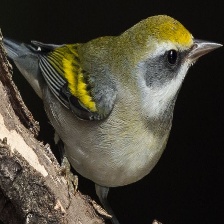
Species: GOLD WING WARBLER
Scientific name: VERMIVORA CHRYSOPTERA